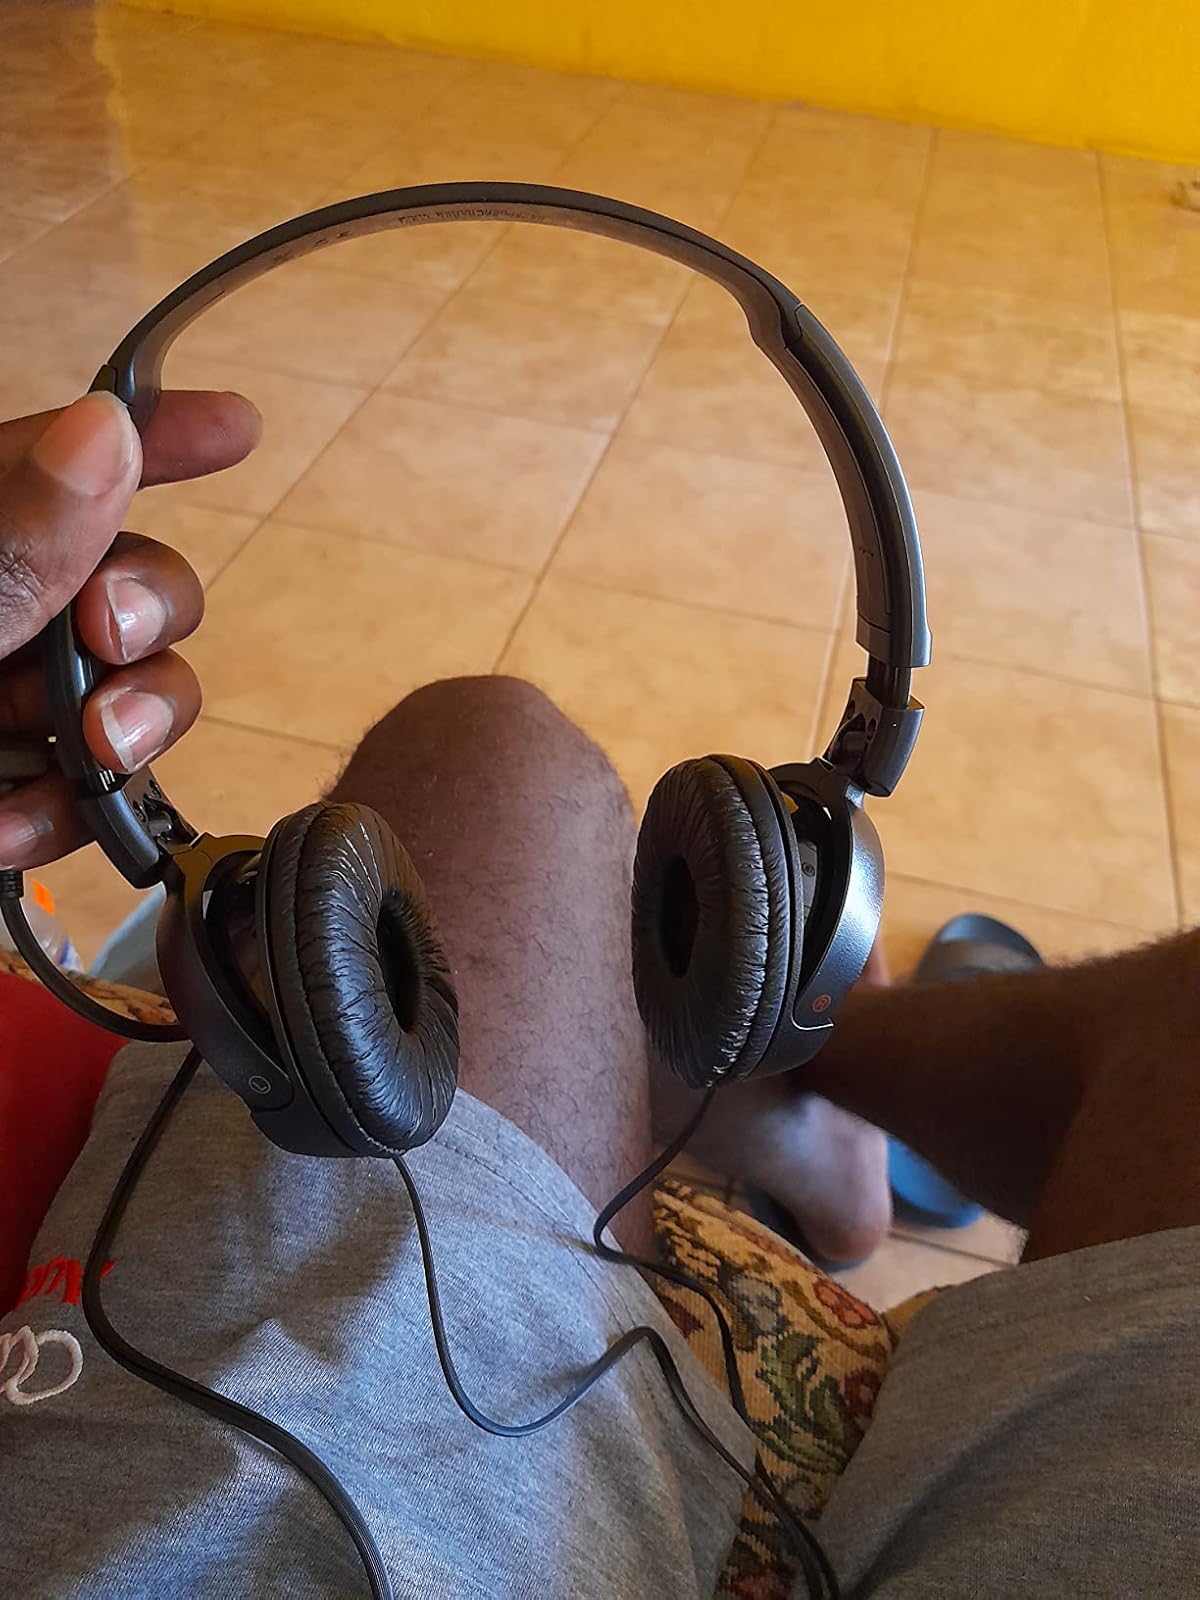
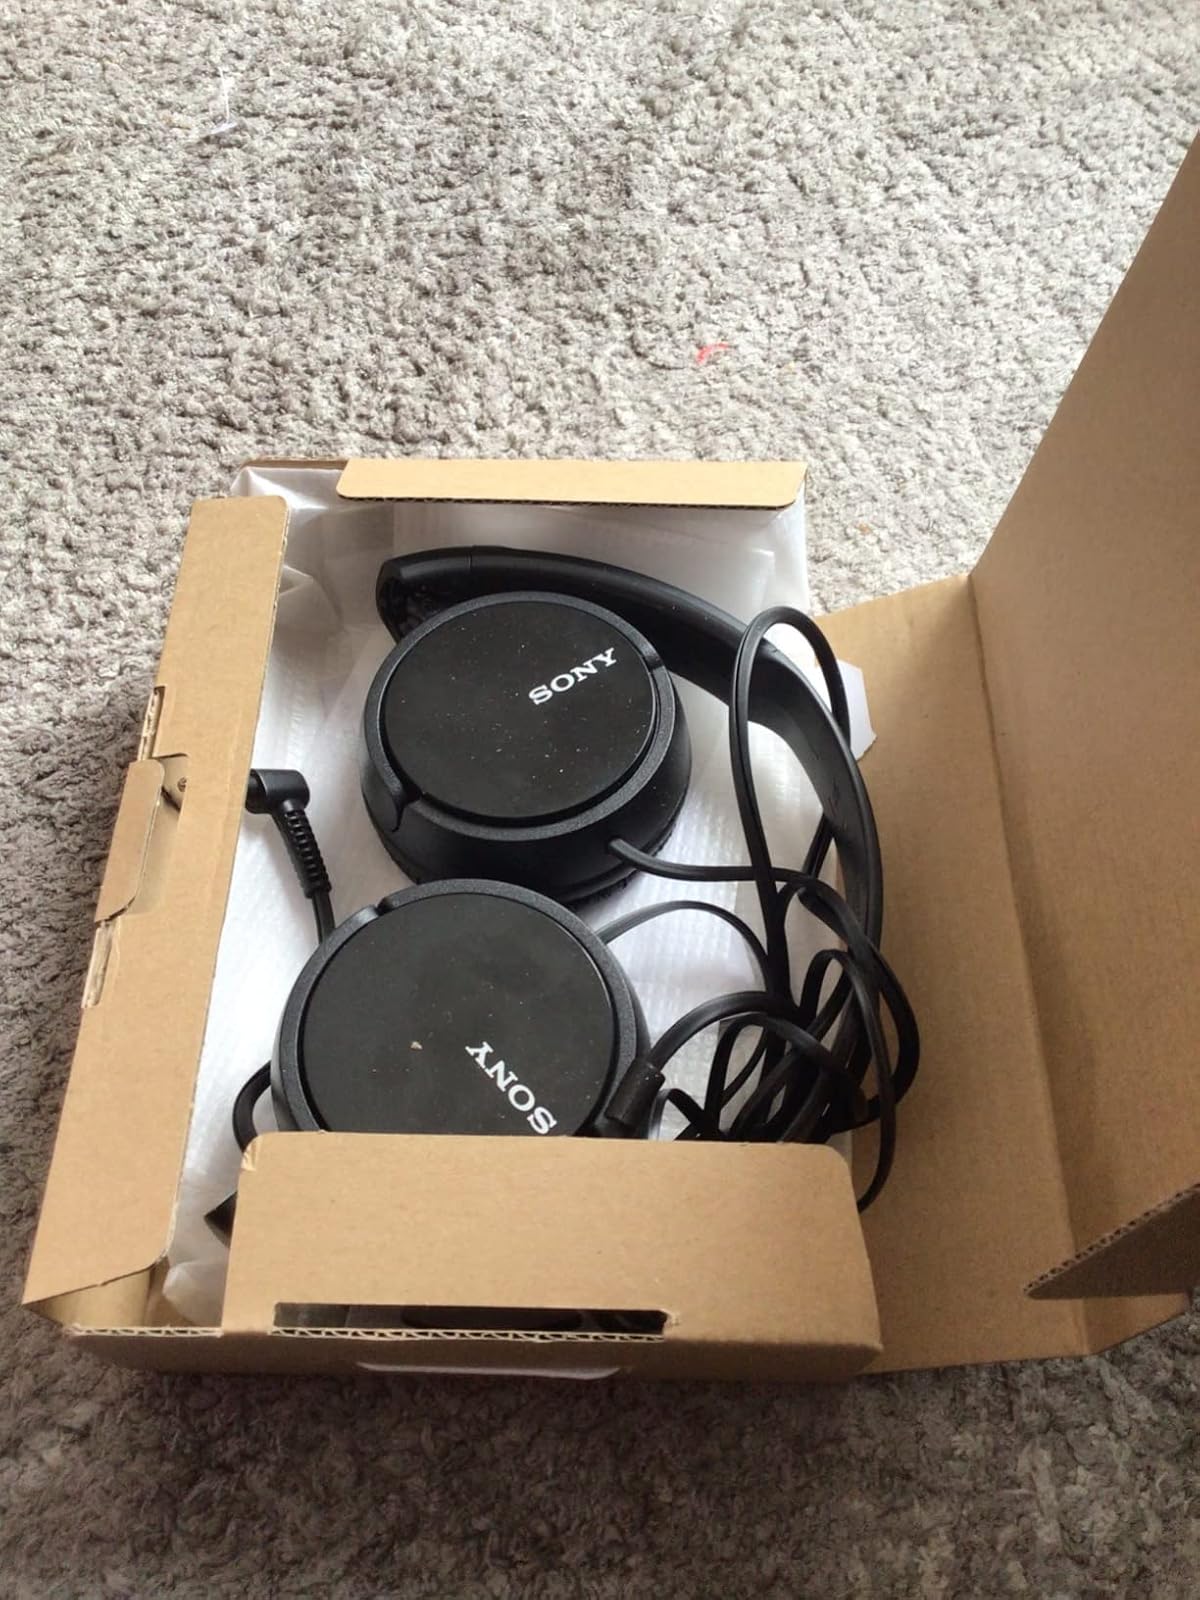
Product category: headphones
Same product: yes